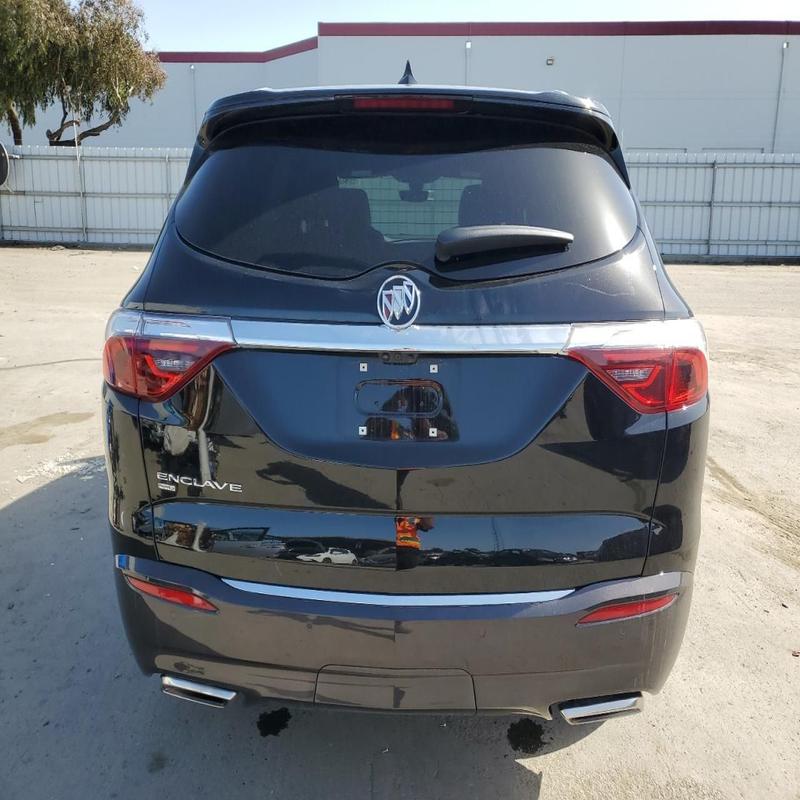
Aucun dommage détecté.
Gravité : aucun